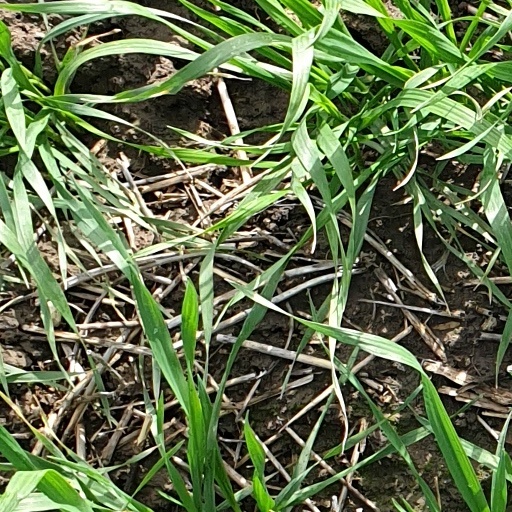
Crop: wheat